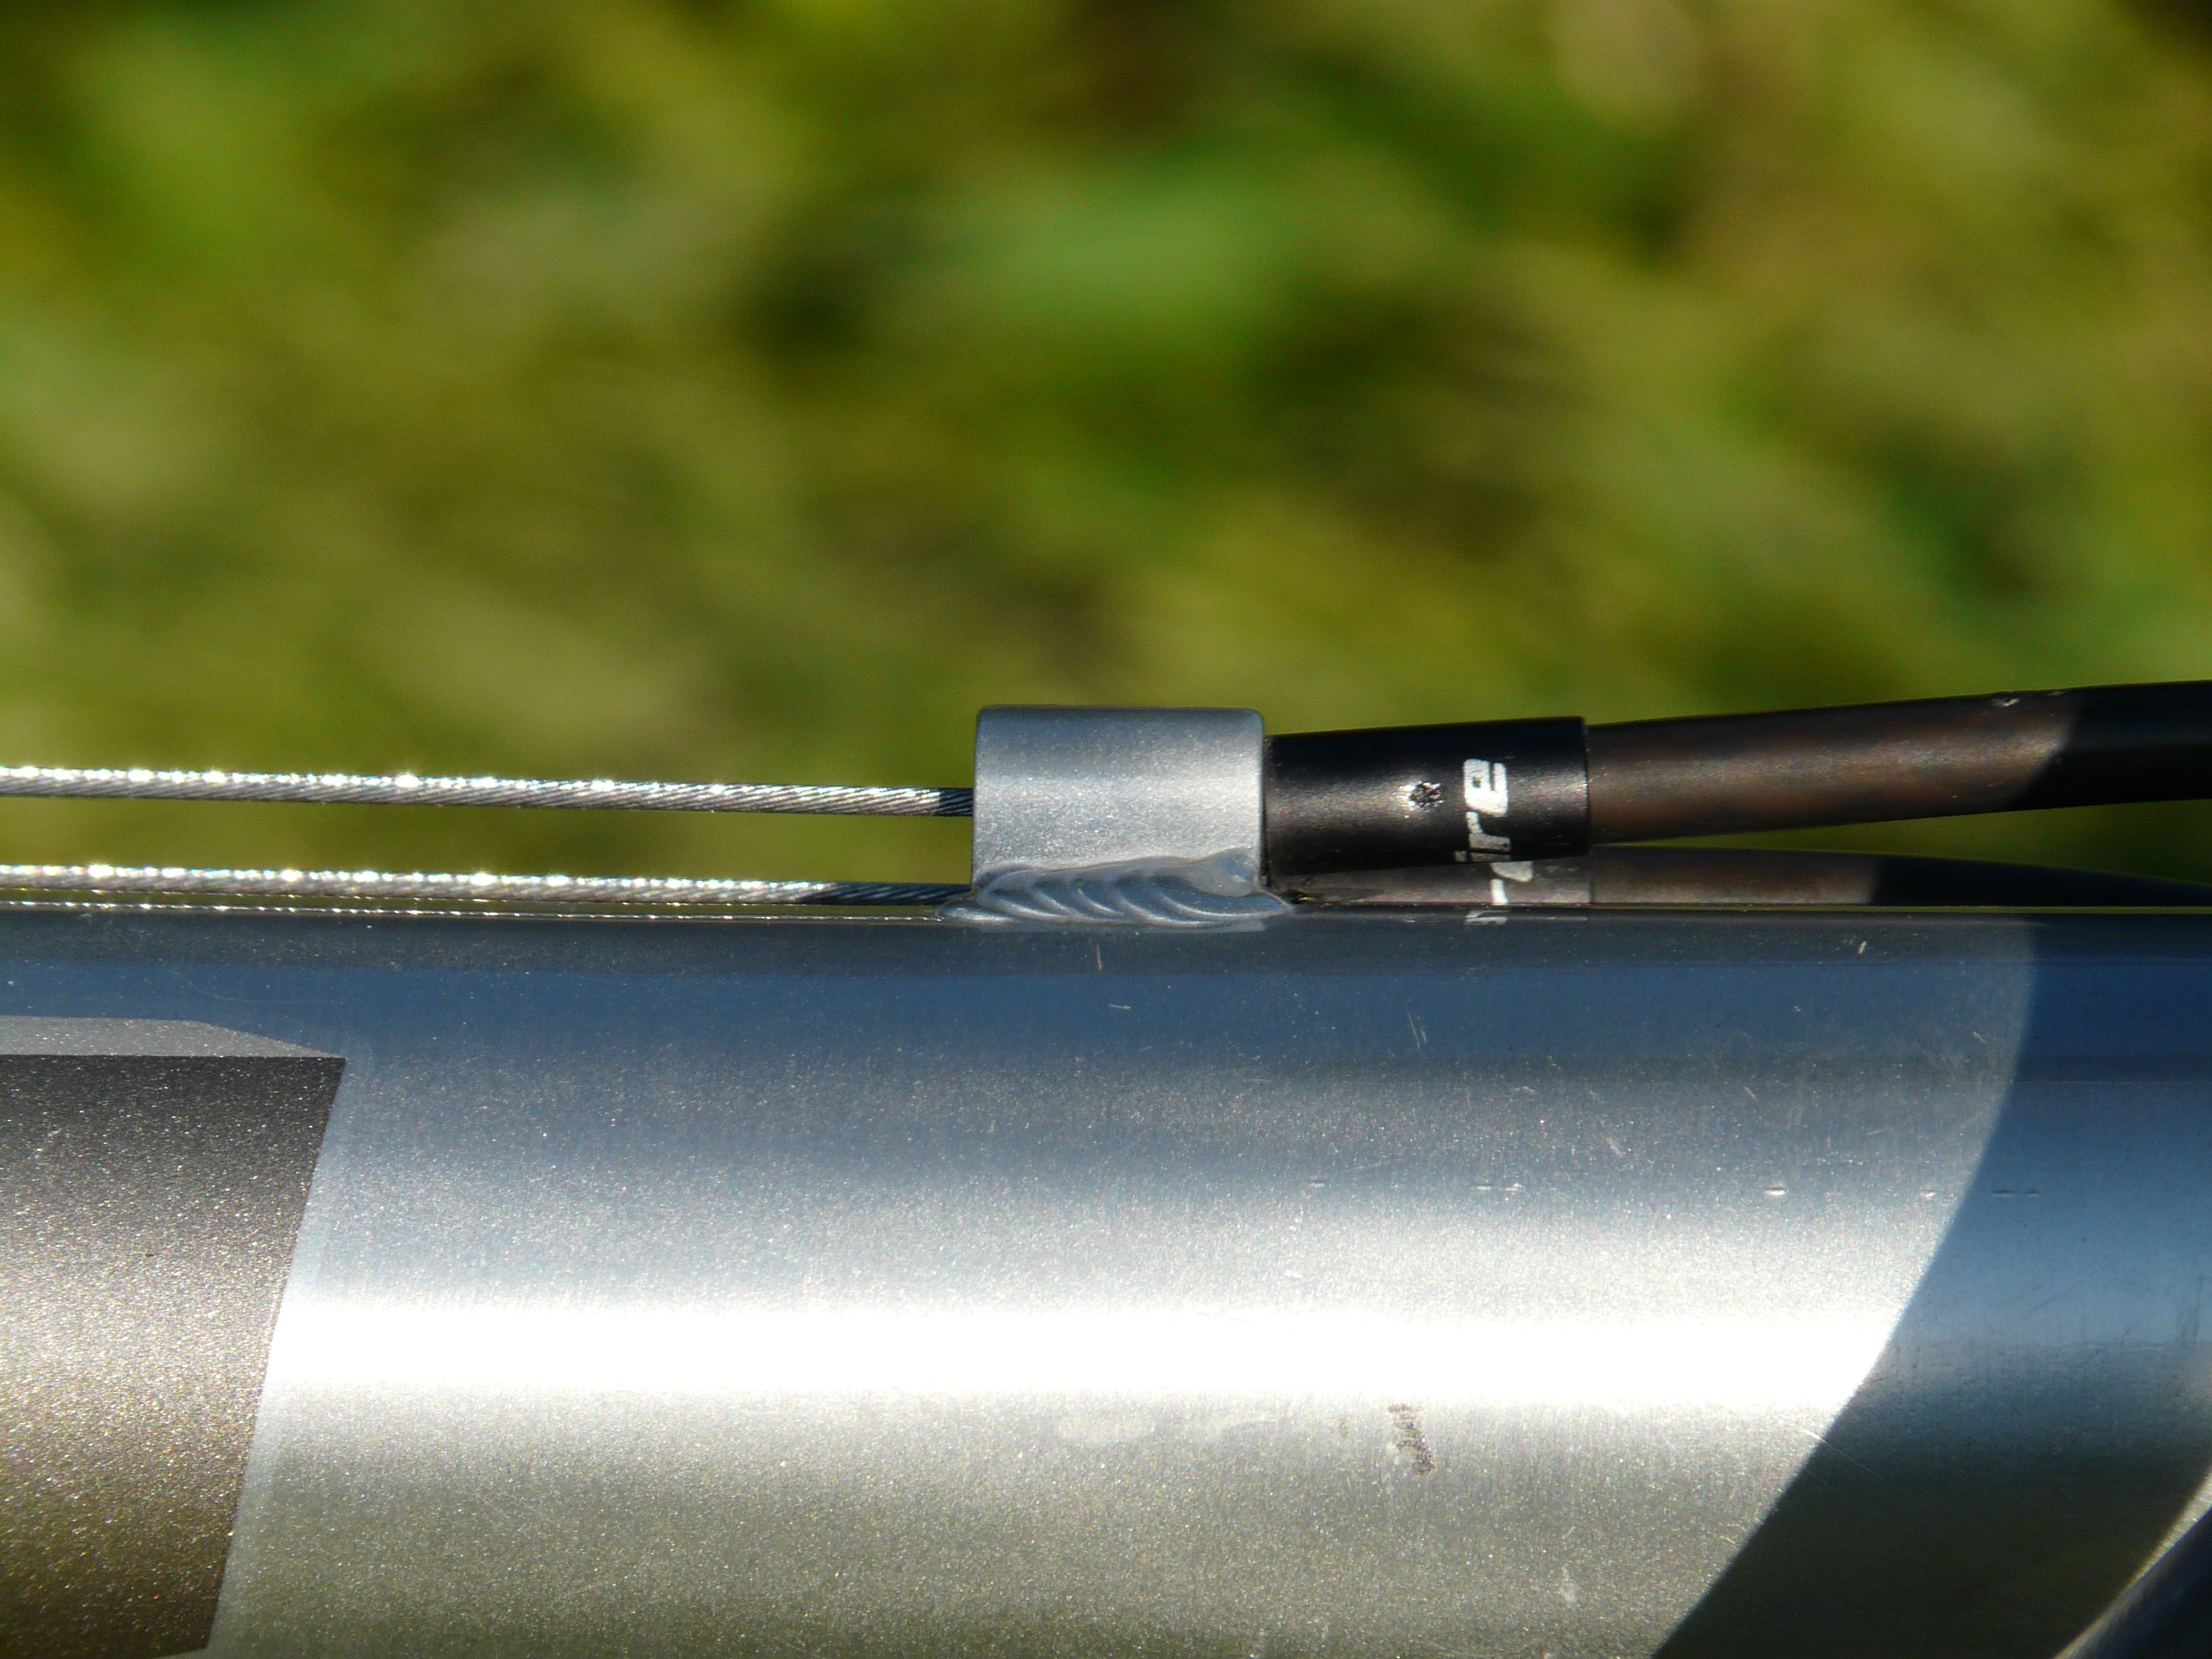
wheel, bike, wire, line, shine, weapon, cycle, mountain bike, silver, gun, rifle, hose, firearm, brake cable, gun barrel, cue stick, building train, top tube, brake line